Prospect Cottage

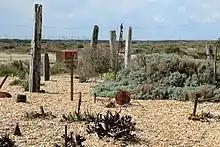
Sculptures and planting in the garden

Jarman cultivated a garden in the shingle surrounding the cottage, a mixture of sculptures assembled from driftwood and other flotsam from the beaches of Dungeness, and hardy plants which could survive the coastal weather, supported by manure from a local farm dug into small holes in the shingle. Writing of his early months at Prospect Cottage, he said that initially "people thought I was building a garden for magical purposes - a white witch out to get the nuclear power station". Jarman described his garden as "a therapy and a pharmacopoeia", and would go on to write a book about it, "Derek Jarman's Garden", illustrated with photographs by Howard Sooley and published posthumously in June 1995. A set of prints of the photographs was acquired by the Garden Museum for its collection in 2012.